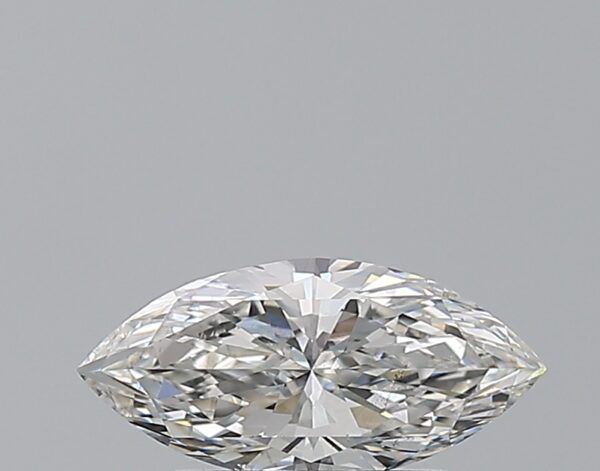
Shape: marquise
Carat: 0.73
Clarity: VS2
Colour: F
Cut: EX
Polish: EX
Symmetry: VG
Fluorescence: N
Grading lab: GIA
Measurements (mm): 9.52 x 4.51 x 2.9